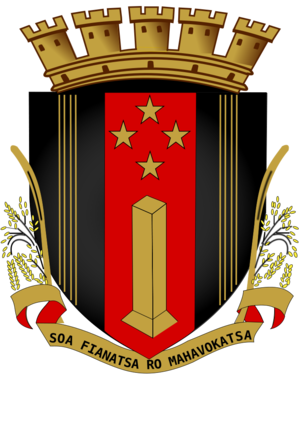
Fianarantsoa est l'une des six provinces de Madagascar avec une superficie de 103 272 km². Elle a une population de 4 142 444 habitants. Sa capitale est Fianarantsoa.
Fianarantsoa est une ville des hautes terres de Madagascar, capitale de la province de Fianarantsoa et chef-lieu de la région Haute Matsiatra, et District de Fianarantsoa. Son aire urbaine est estimée à 200 482 habitants en 2014.